Answer in natural language. How many Desks are visible in the scene? Choose between the following options: 4, 2, 0, 3 or 1
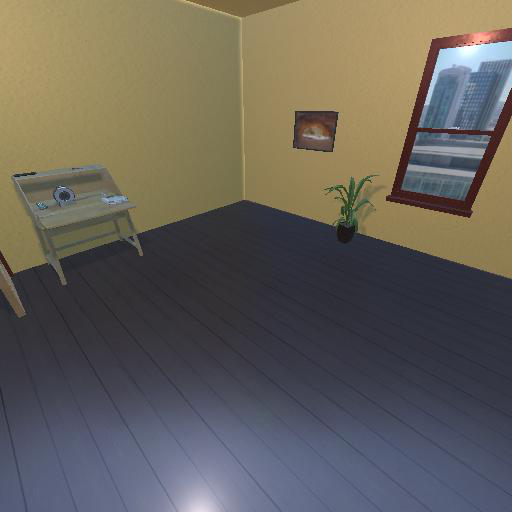
<answer>1</answer>